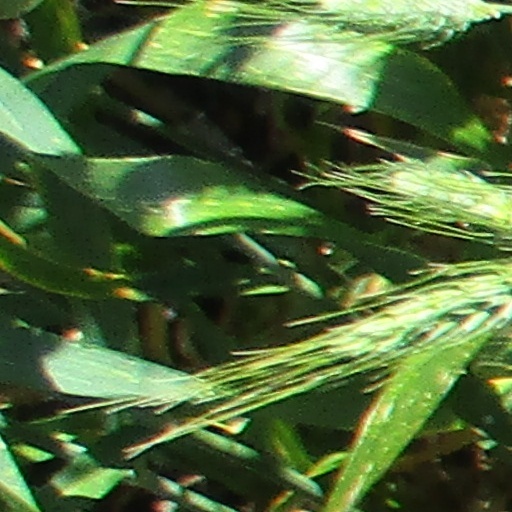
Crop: wheat